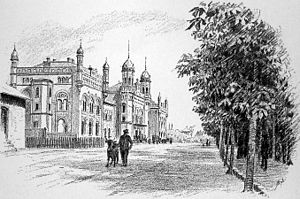
Johannes Boesen
Johannes Boesen: Odense Banegård, 1893
Odense Banegård 1865-1914
Johannes Boesen var en dansk maler.